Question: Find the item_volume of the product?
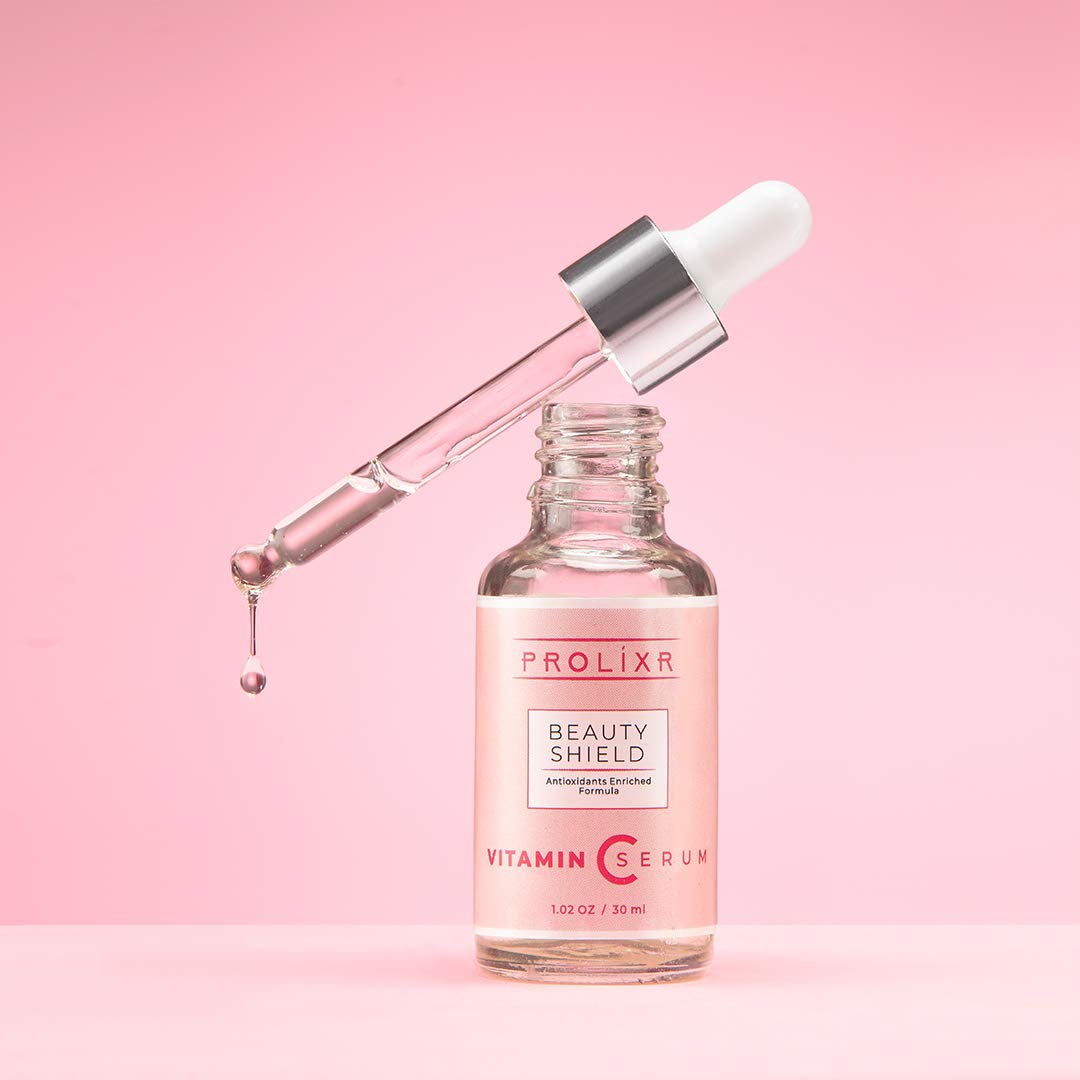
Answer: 30.0 millilitre